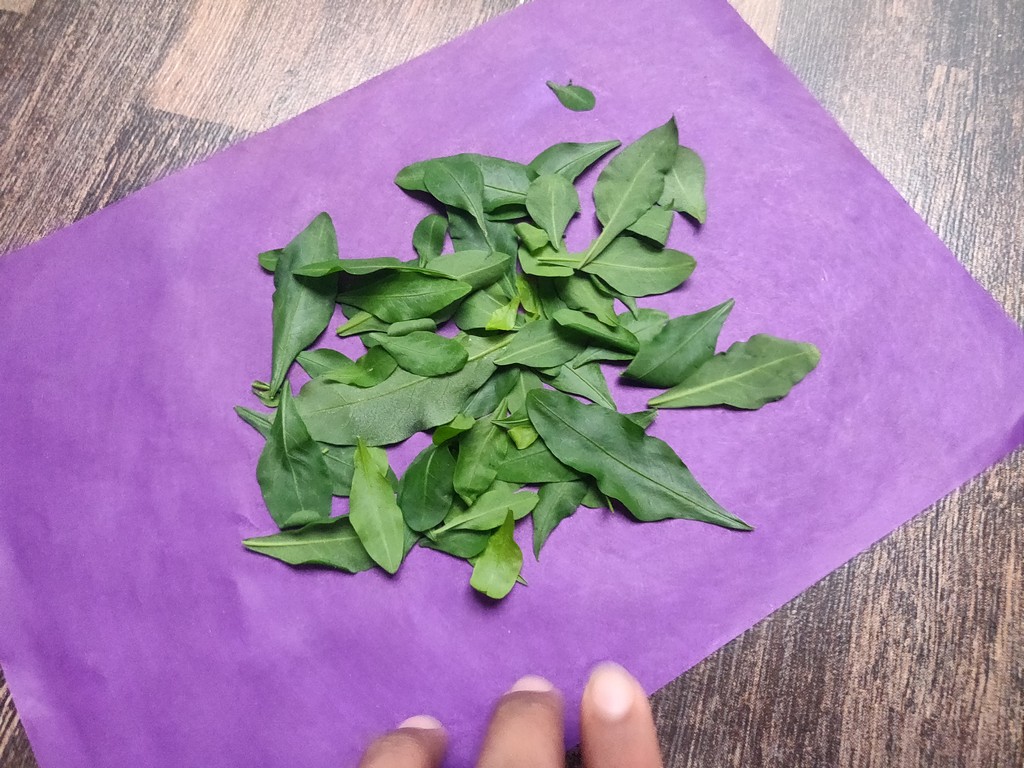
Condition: Healthy
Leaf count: multiple
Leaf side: unknown